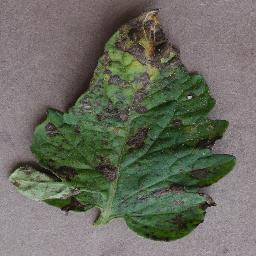
Label: Tomato___Early_blight